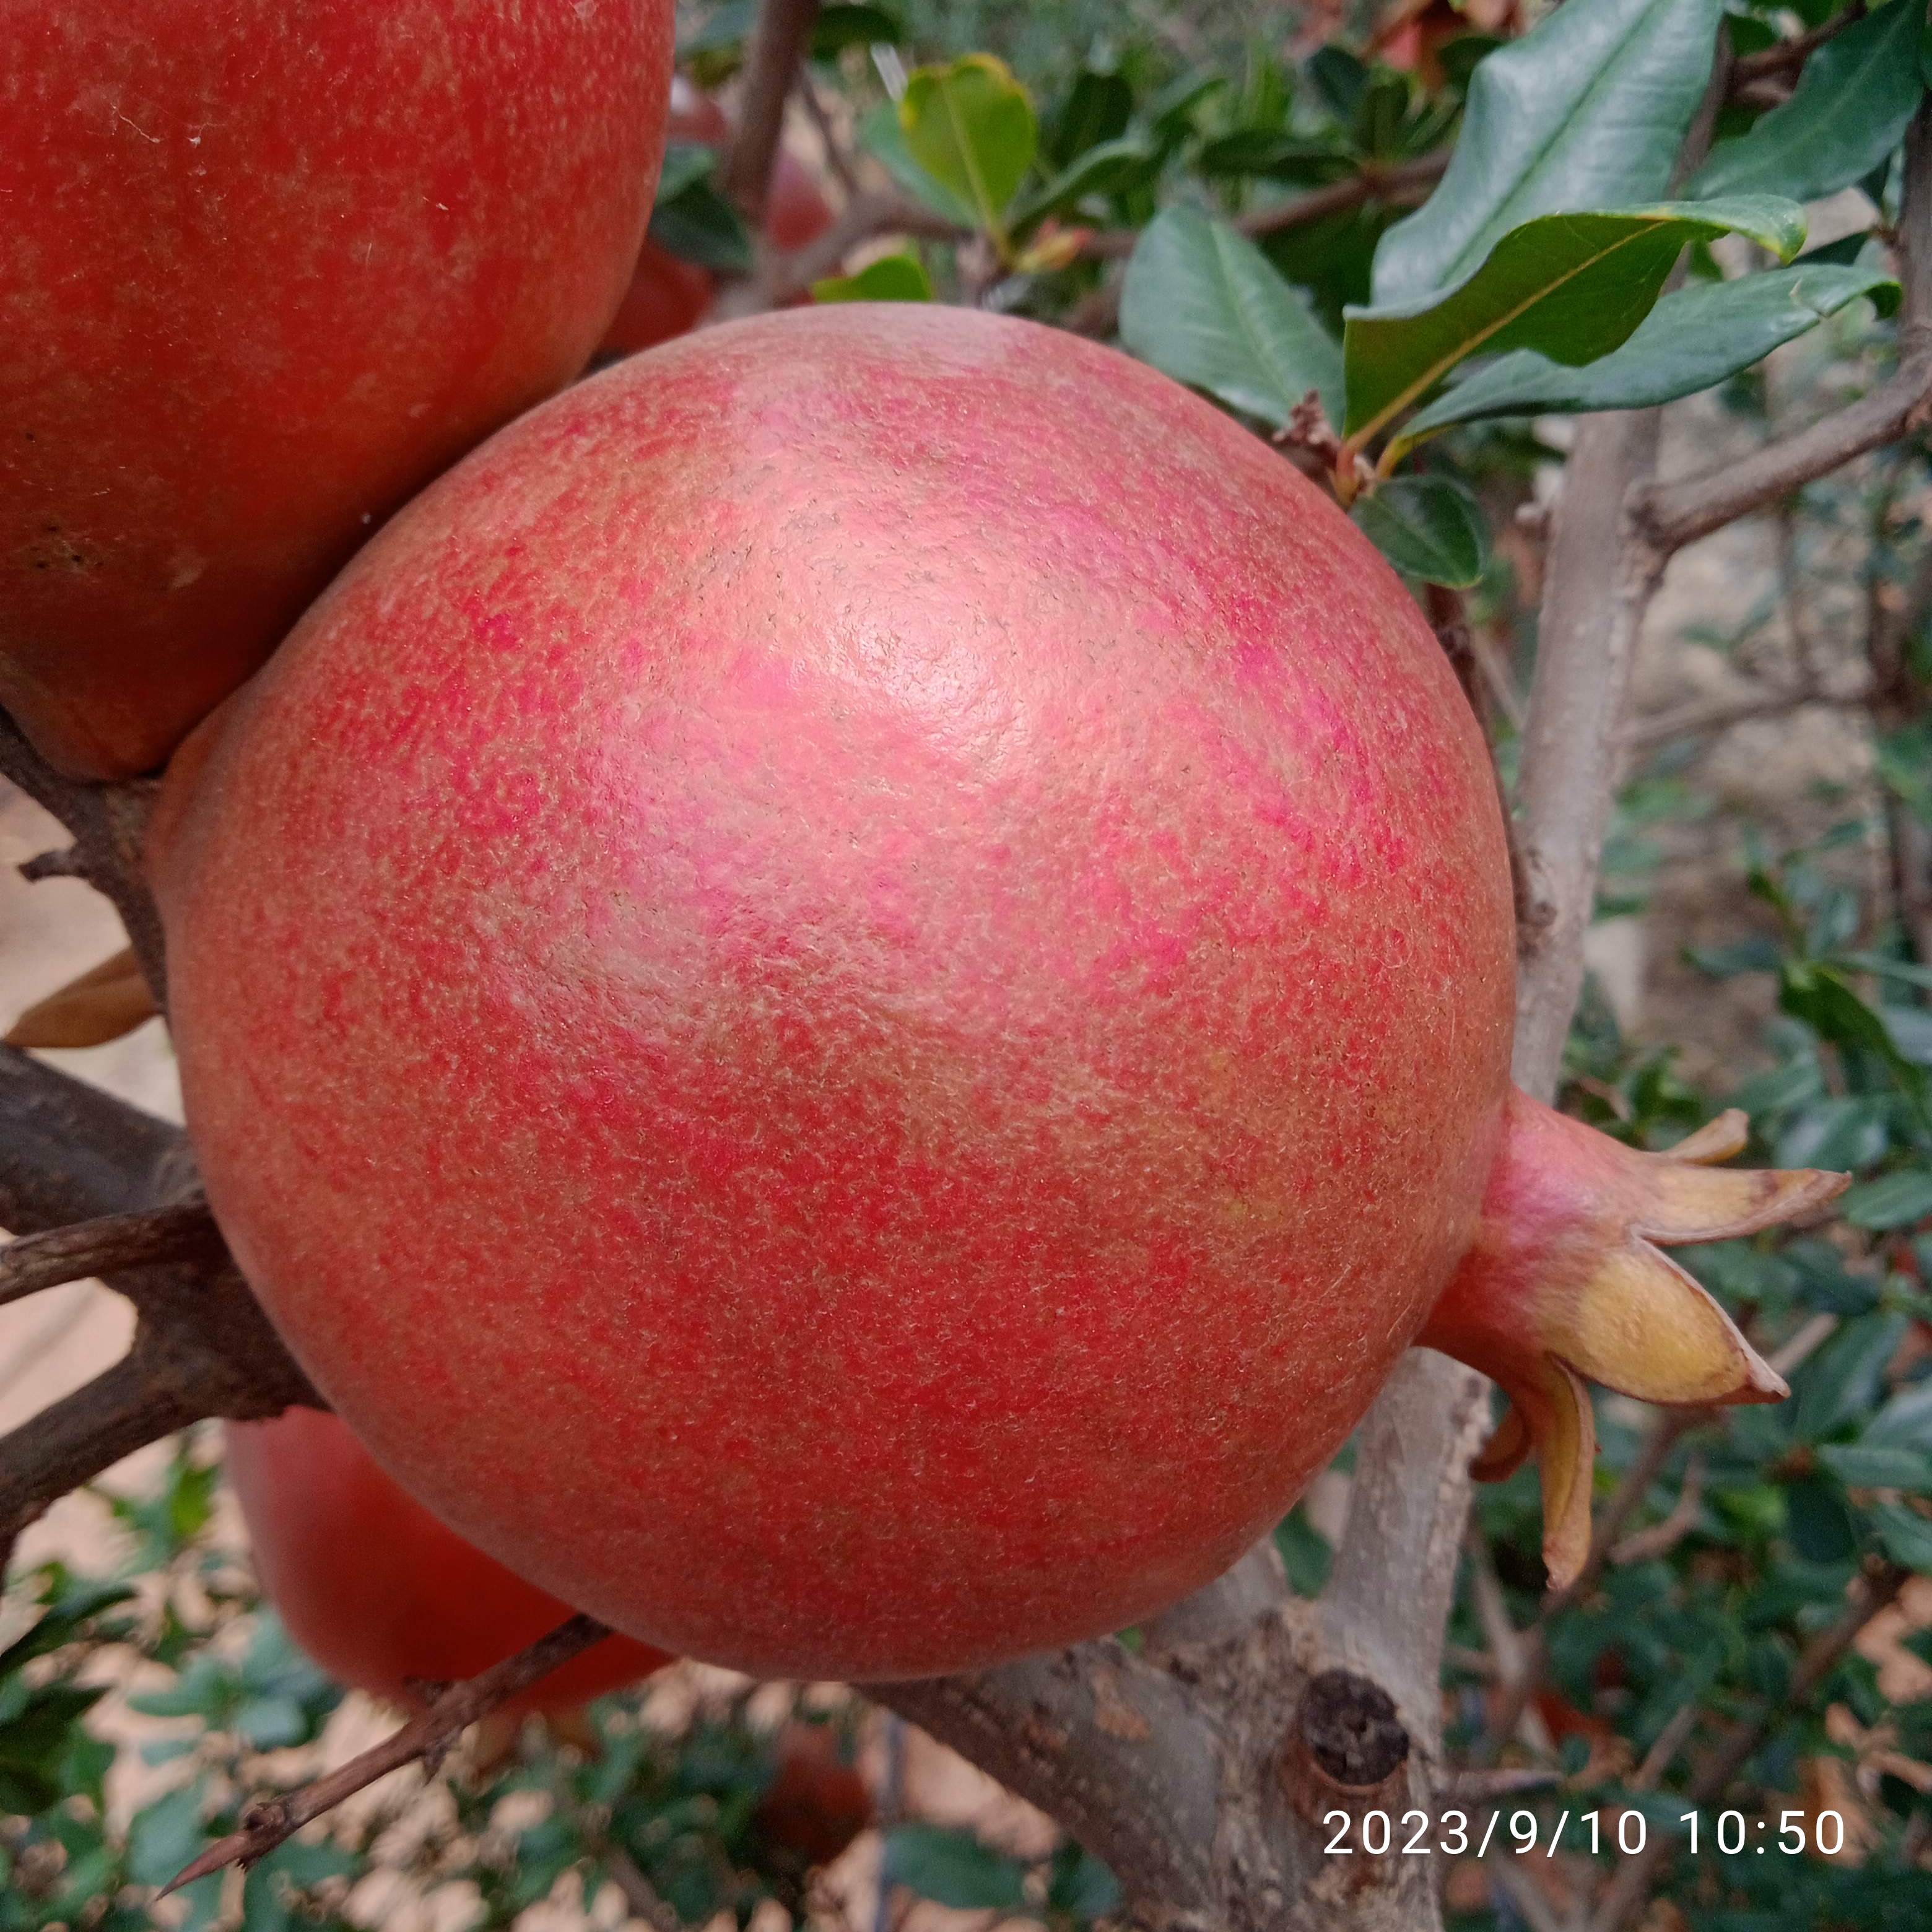
Label: Healthy